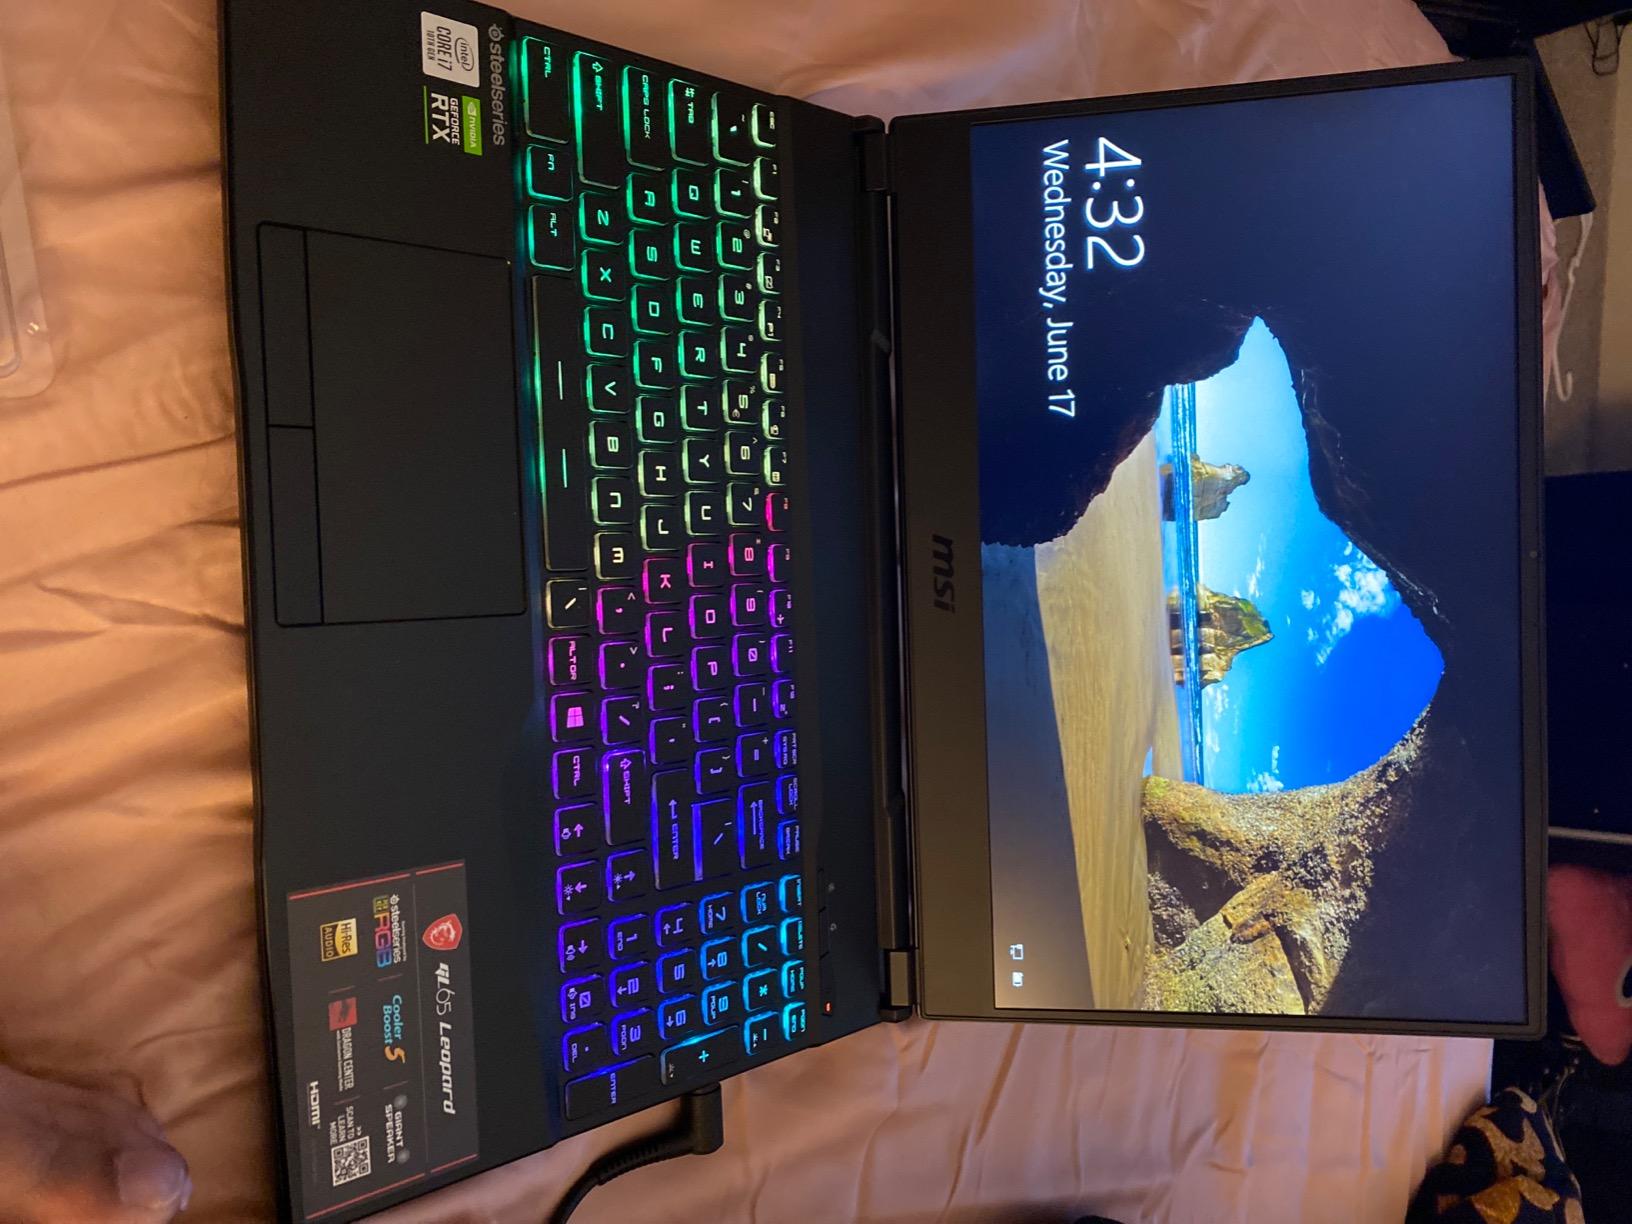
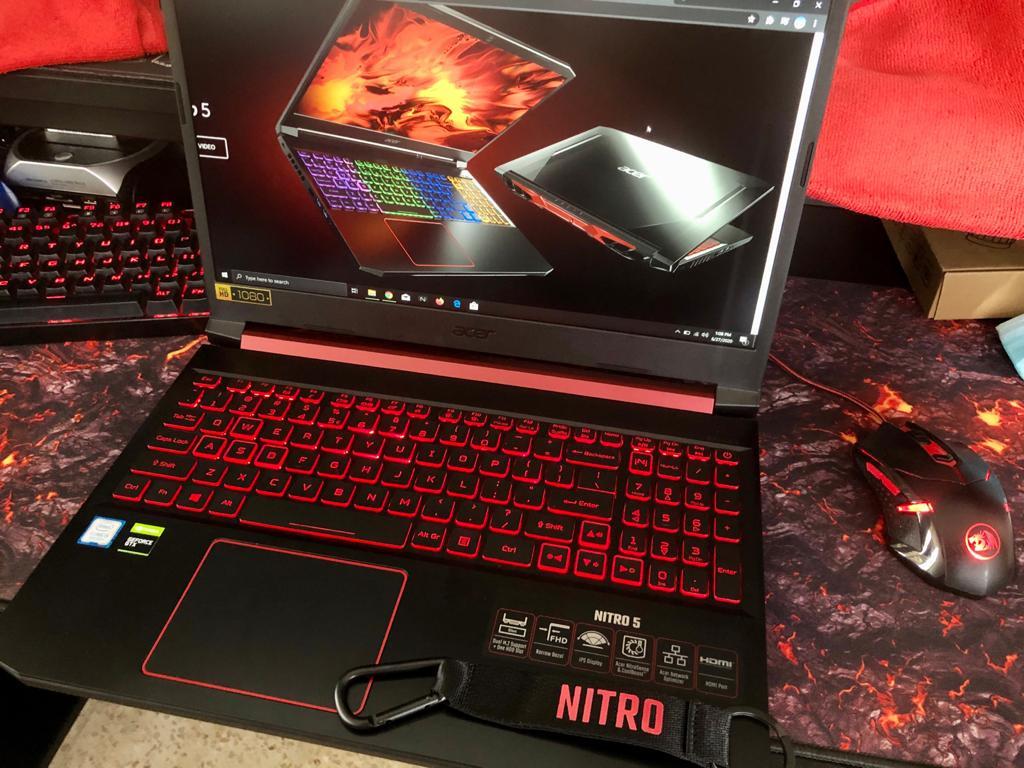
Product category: laptop
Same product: no